Geryon

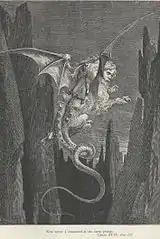
A wood engraving by Gustave Doré of Geryon for Dante's "Inferno"

The Geryon of Dante's 14th century epic poem "Inferno" bears no resemblance to any previous writings. Here, Geryon has become the Monster of Fraud, a beast with the paws of a bear or lion, the body of a wyvern, and a scorpion's poisonous sting at the tip of his tail, but with the face of an "honest man" (similar to a manticore). He dwells somewhere in the shadowed depths below the cliff between the seventh and eighth circles of Hell (the circles of violence and simple fraud, respectively); Geryon rises from the pit at Virgil's call and to Dante's horror Virgil requests a ride on the creature's back. They then board him, and Geryon slowly glides in descending circles around the waterfall of the river Phlegethon down to the great depths to the Circle of Fraud.